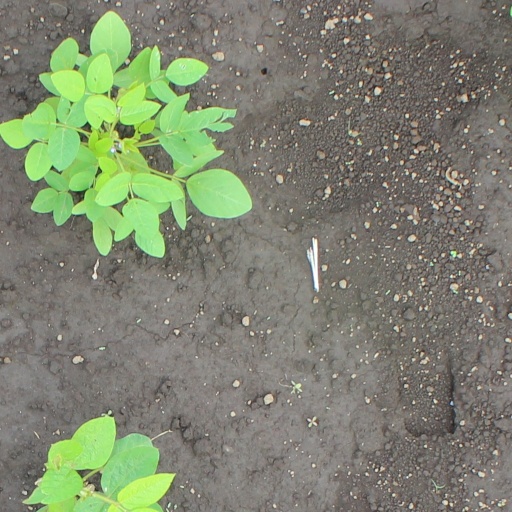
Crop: soybean